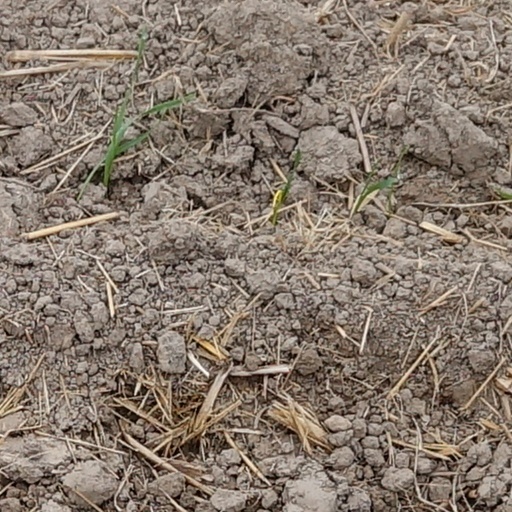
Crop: wheat